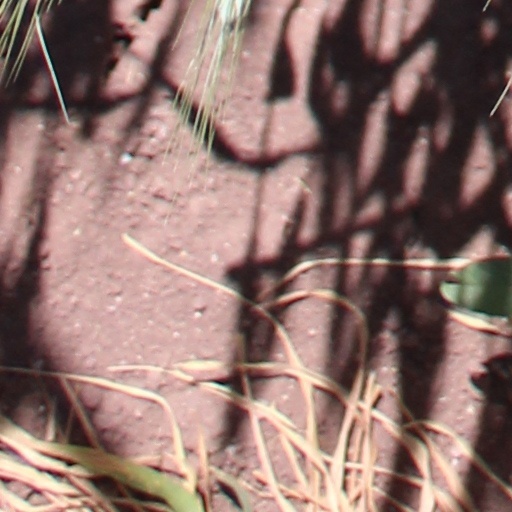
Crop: wheat